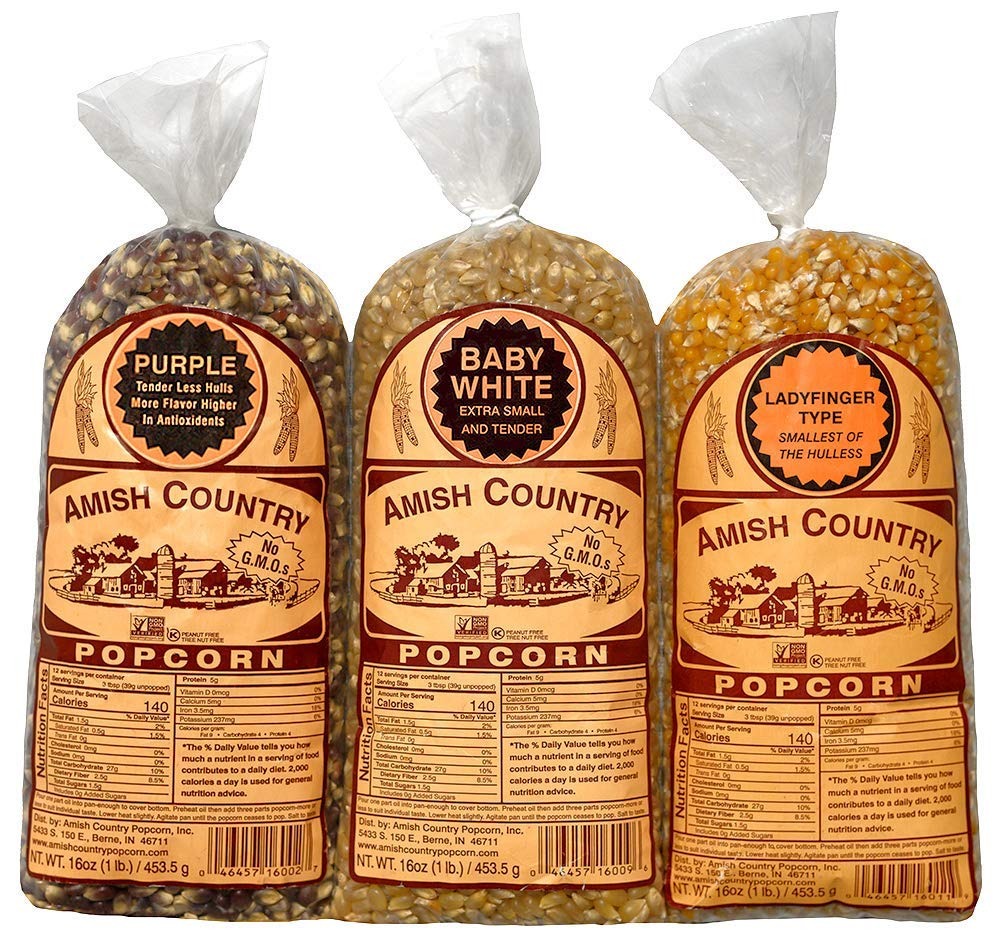
Item Name: Amish Country Popcorn | 3-1 lb Bags | 1 lb Baby White, 1 lb Ladyfinger, and 1 lb Purple Popcorn Kernels Variety Pack | Old Fashioned, Non-GMO and Gluten Free (3-1 lb Bags)
Bullet Point 1: 3 LB VARIETY PACK - 1 lb Baby White, 1 lb Ladyfinger and 1 lb of Purple Popcorn Kernels in this wonderful variety pack. This delicious, gourmet popcorn is made in the heart of Amish country.
Bullet Point 2: STORING YOUR POPCORN - For long-term storage, we recommend keeping your popcorn in a resealable plastic or glass container in a cool, dry place. Any intense heat or high humidity can drastically shorten the shelf life of popcorn, as with all grains.
Bullet Point 3: NON-GMO & GLUTEN FREE - With our products being Non-GMO and Gluten Free, you can eat this popcorn with peace of mind!
Bullet Point 4: LOW CALORIE - Not only is our Popcorn low calorie, but it is delicious and healthy as well!
Bullet Point 5: TREE NUT & PEANUT FREE - You don't have to worry about nut allergies with Amish Country Popcorn products. You can grab a bag, pop it, and you're ready to enjoy the deliciousness.
Value: 48.0
Unit: Ounce

Price: 15.99